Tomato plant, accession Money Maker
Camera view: vertical (180 deg); turntable rotation: 300 degrees
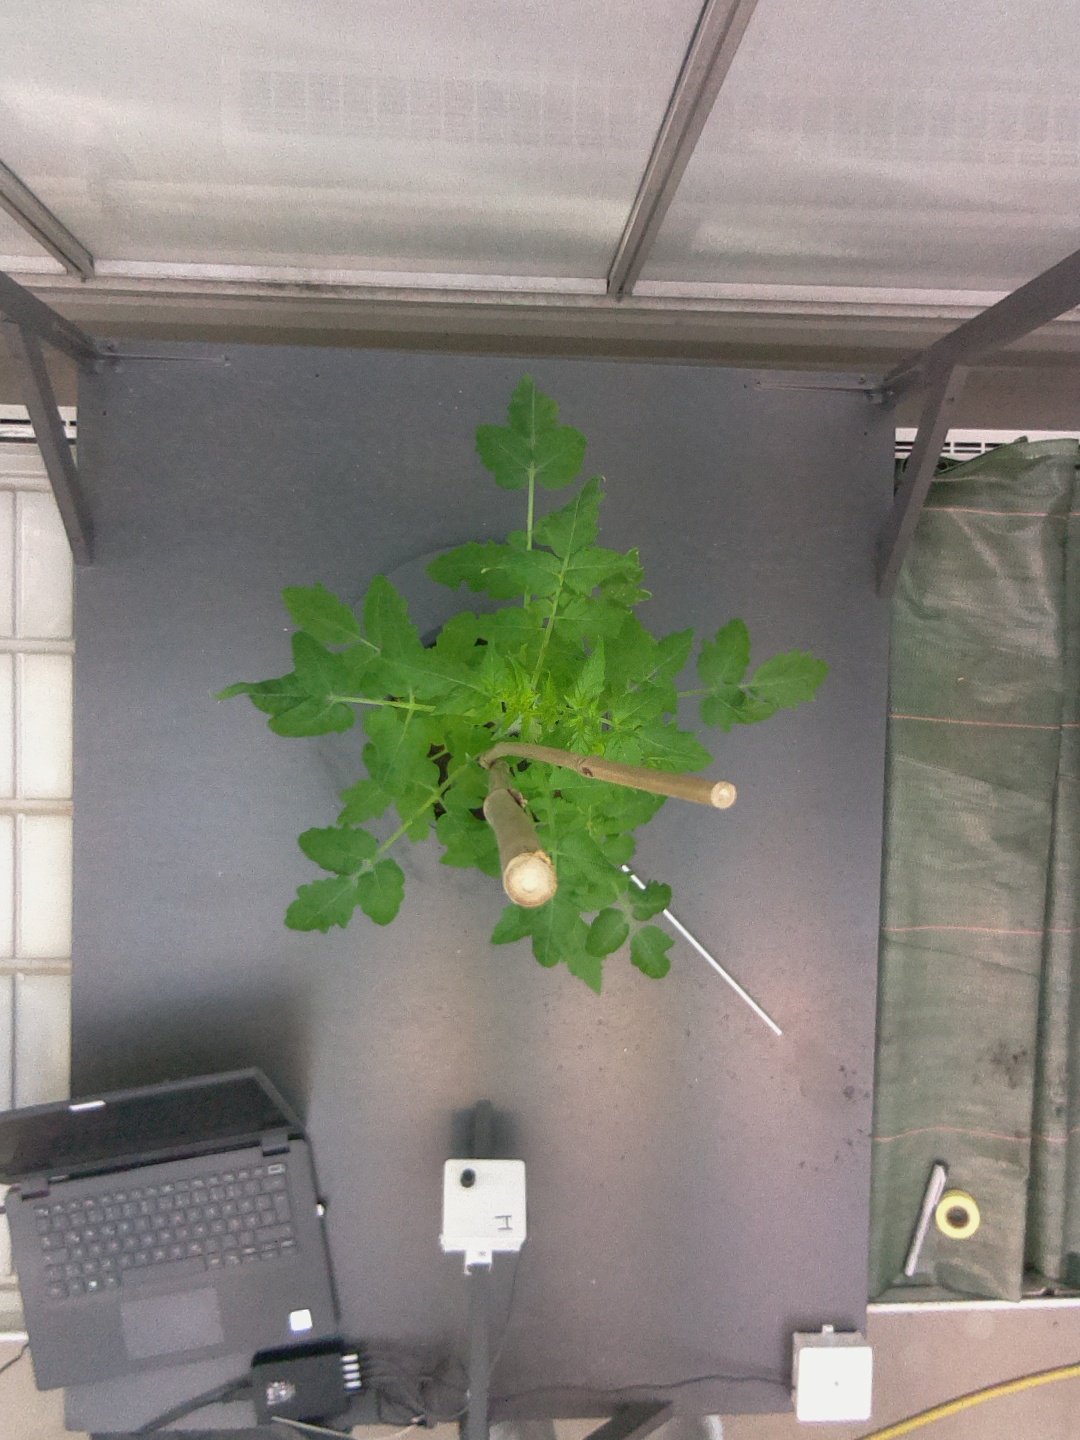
BBCH growth stage 20: First Side shoot start formed